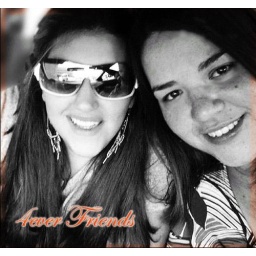
Friends in black and white